Jackson Mulinge

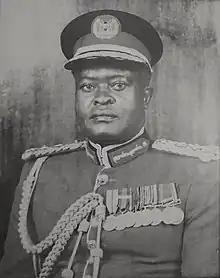
General Jackson Mulinge

Jackson Kimeu Mulinge was a Kenyan military officer, and Chief of the General Staff in the 1980s. He was the longest serving head of Kenya's Armed Forces and the first Kenyan military officer to attain the rank of four-star general.